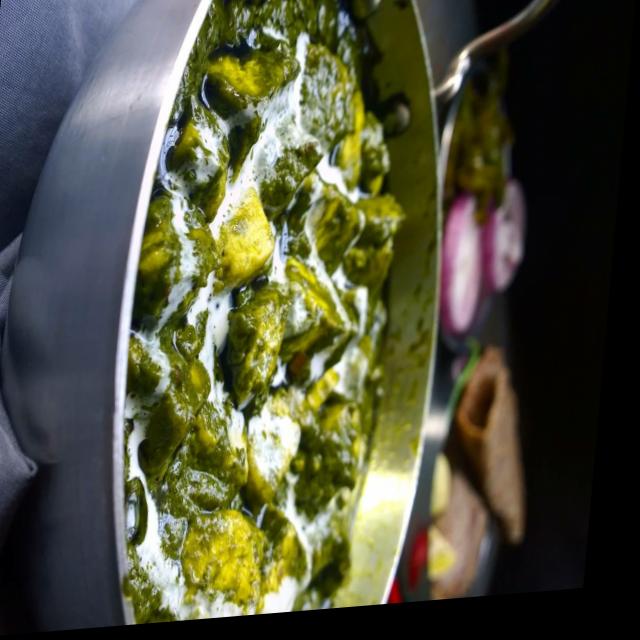
Dish: palak_paneer